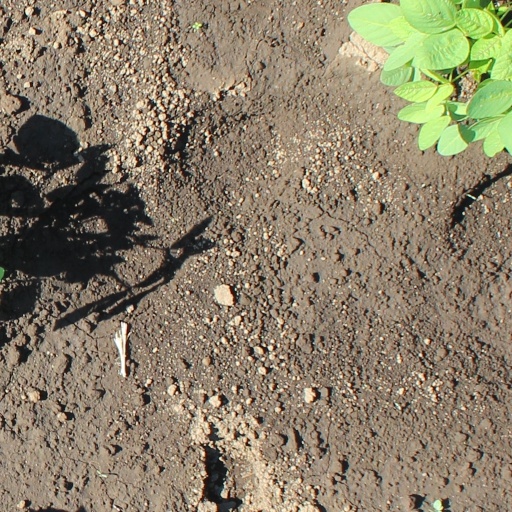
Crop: soybean